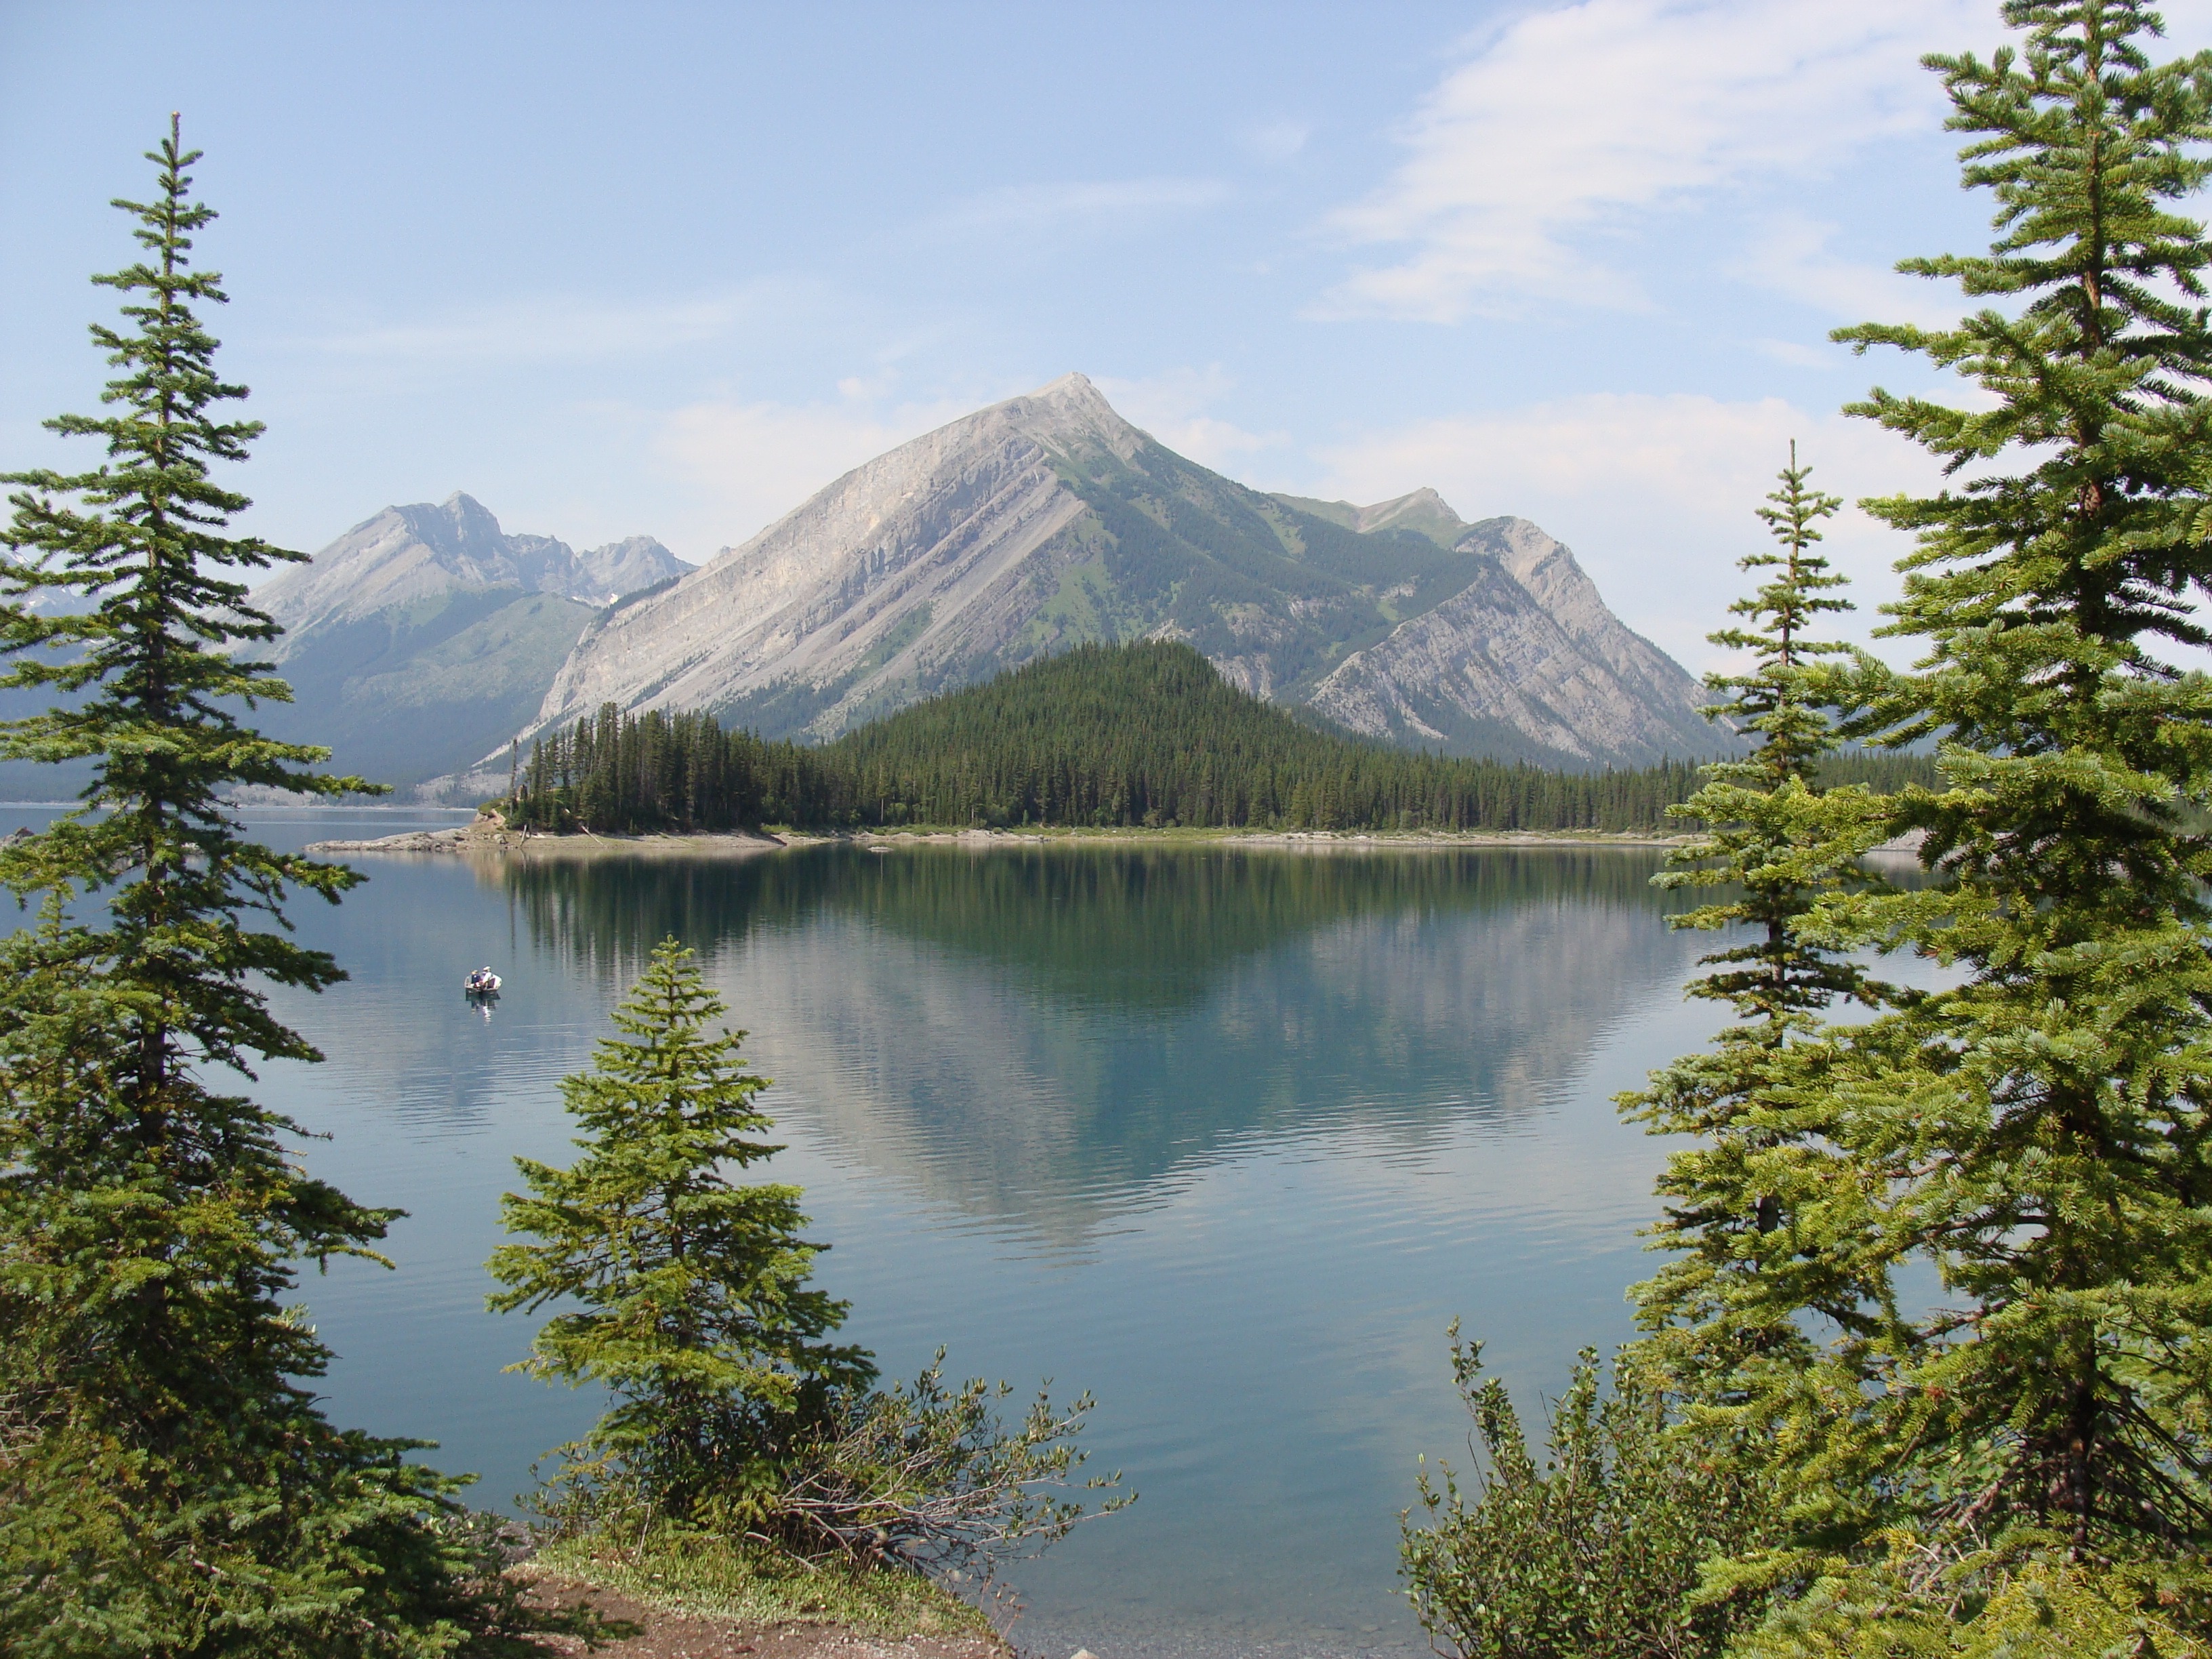
tree, nature, wilderness, mountain, lake, mountain range, pond, reflection, calm, fjord, reservoir, national park, ridge, body of water, trees, canada, fell, loch, crater lake, ecosystem, tarn, mountainous landforms